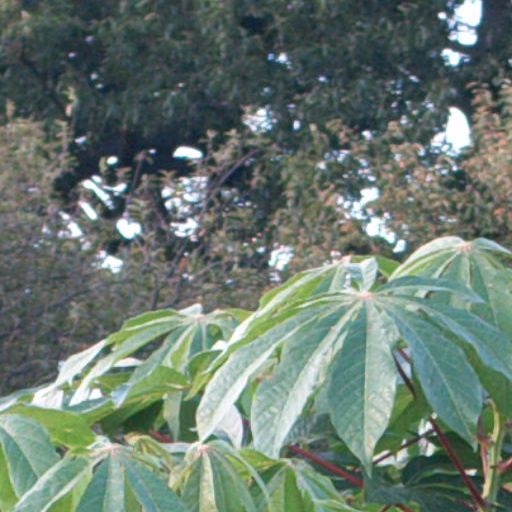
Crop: cassava